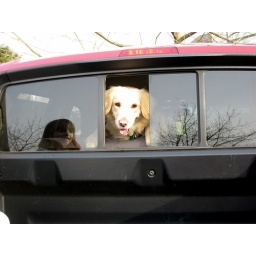
Sara in the back window of the truck